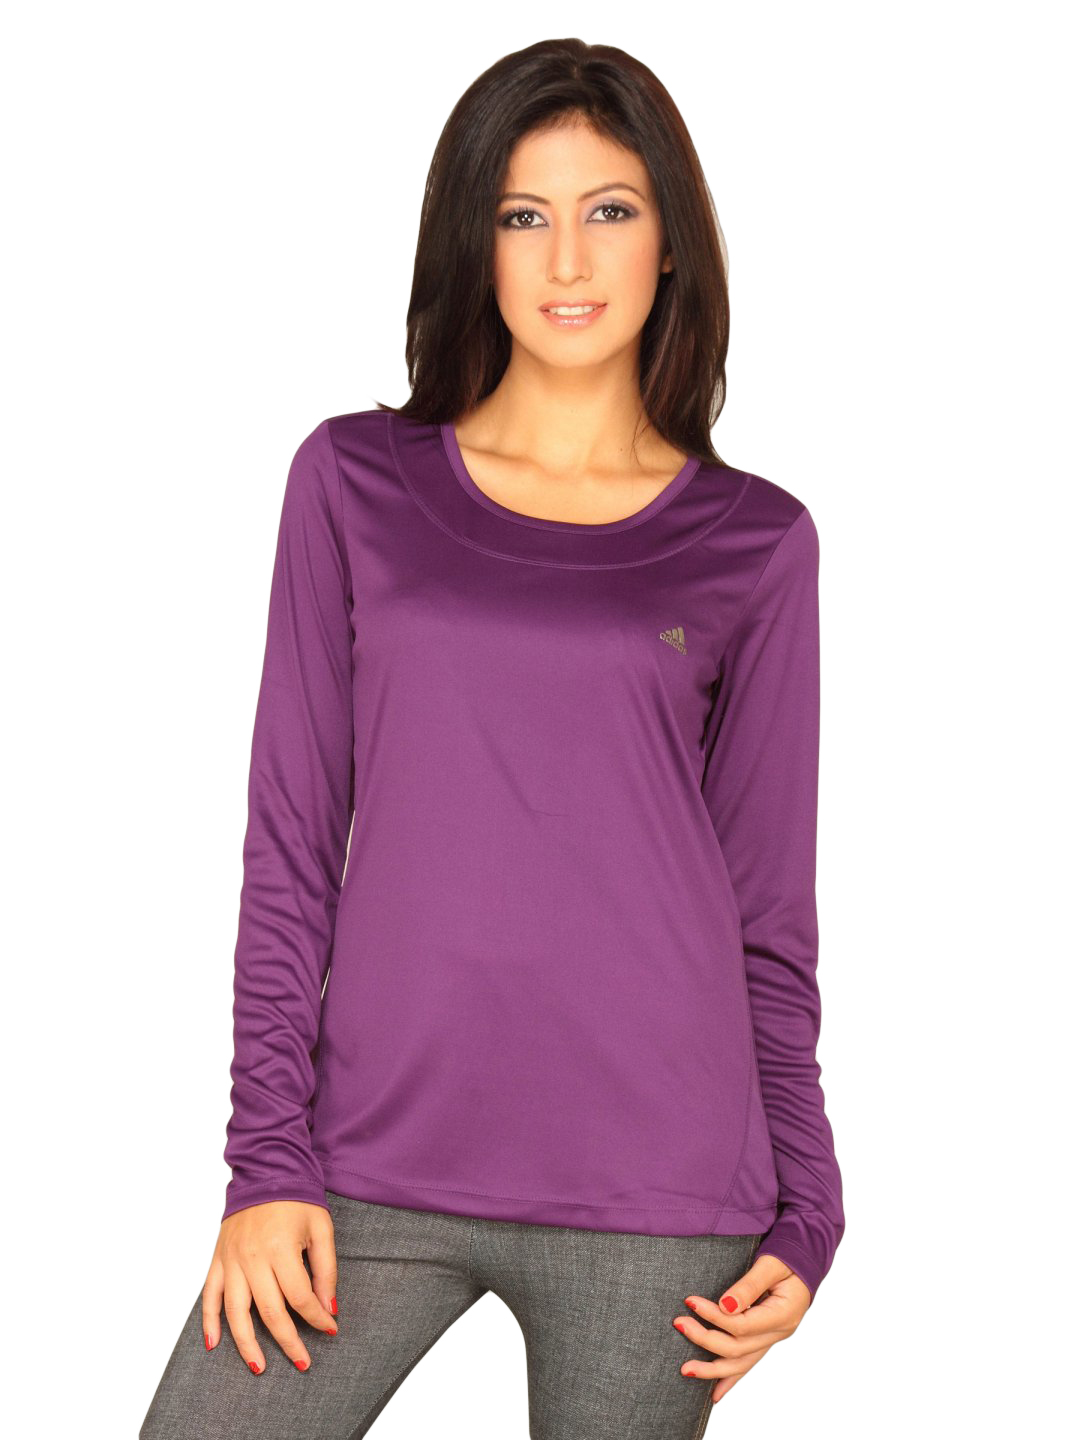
ADIDAS Women Purple Top
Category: Apparel / Topwear / Tshirts
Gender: Women
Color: Purple
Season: Fall 2010
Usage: Casual